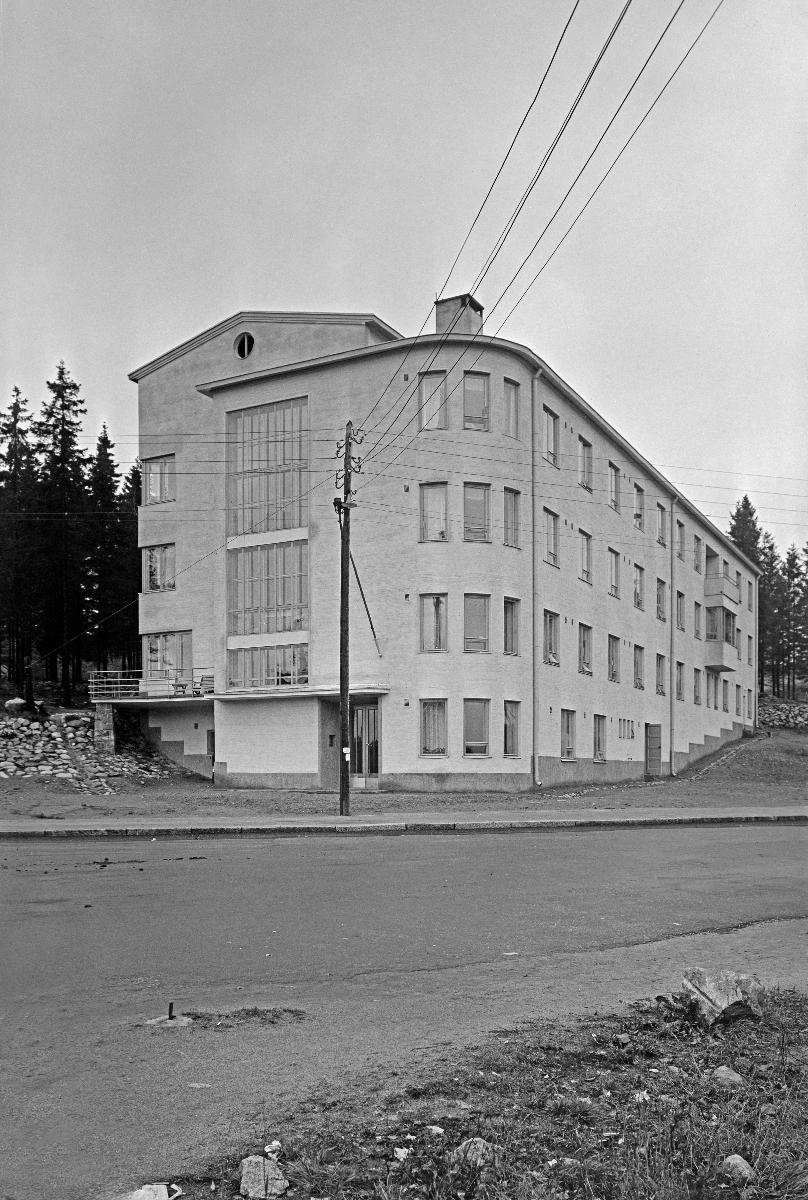
Blomsterfondenin Helenahemmet
Blomsterfondens Helenahemmet; The Helena Home of Blomsterfonden
sisällön kuvaus: Blomsterfonden säätiön Helenahemmet Käpylässä Helsingissä lokakuussa 1940. content description: The Helena Home of Blomsterfond Foundation in Käpylä October 1940. innehållsbeskrivning: Stiftelsen Blomsterfondens Helenahem i Kottby, Helsingfors i oktober 1940.
Kuvaaja: Sundström, Hugo, kuvaaja
Vuosi: 1940
Paikka: Suomi, Uusimaa, Helsinki, Käpylä Helsinki
Aiheet: HBL; rakennukset; ulkokuva; vanhustenhuoltolaitokset; Eva Kuhlefelt-Ekelund; buildings; architecture; exterior; home for elderly people; institutions for elderly care; byggnader; arkitektur; äldreboende; exteriör; vårdinrättningar för äldre